Gwen Cooper

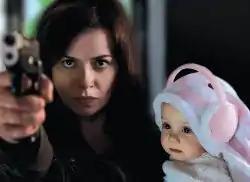
A promotional image of Gwen defending herself and her daughter in "The New World". The production team chose to feature this scene heavily in advertising the fourth series.

Despite her ongoing relationship with Rhys, the series explores possibilities of a romantic connection between Gwen and her boss Jack. In a 2007 interview, Eve Myles describes the relationship between Jack and Gwen as a "palpable love" and stated that "it's the real thing and they're going to make you wait for that." AfterElton's Locksley Hall interprets Jack's attraction to Gwen as being influenced by "her warmth, her sense of justice, her very ordinariness and lack of glamour", whilst Myles states of Gwen's interest in Jack that "the most monogamous woman in the world would probably go for him". Stephen James Walker quotes the firing range sequence in 2006 episode "Ghost Machine" as an example of romantic tension between the pair as well as the scene where Jack discovers Gwen engagement. Gwen remains monogamous during the second series and "fights every day to be with [Rhys]" even though Jack remains "a huge temptation". Her suspension between Jack and Rhys becomes a central theme; Valerie Frankel believes that Gwen is caught between "Rhys, the sweet, kind handsome prince, and Jack, the compelling trickster". She suggests that Jack is not mature enough to occupy the role of "steady prince" for Gwen. John Barrowman feels that if Jack were to settle down with her "he'd have to commit completely"; this is why he does not act on his feelings, because though Gwen would let him flirt with other people, he could "never afford to do anything more".